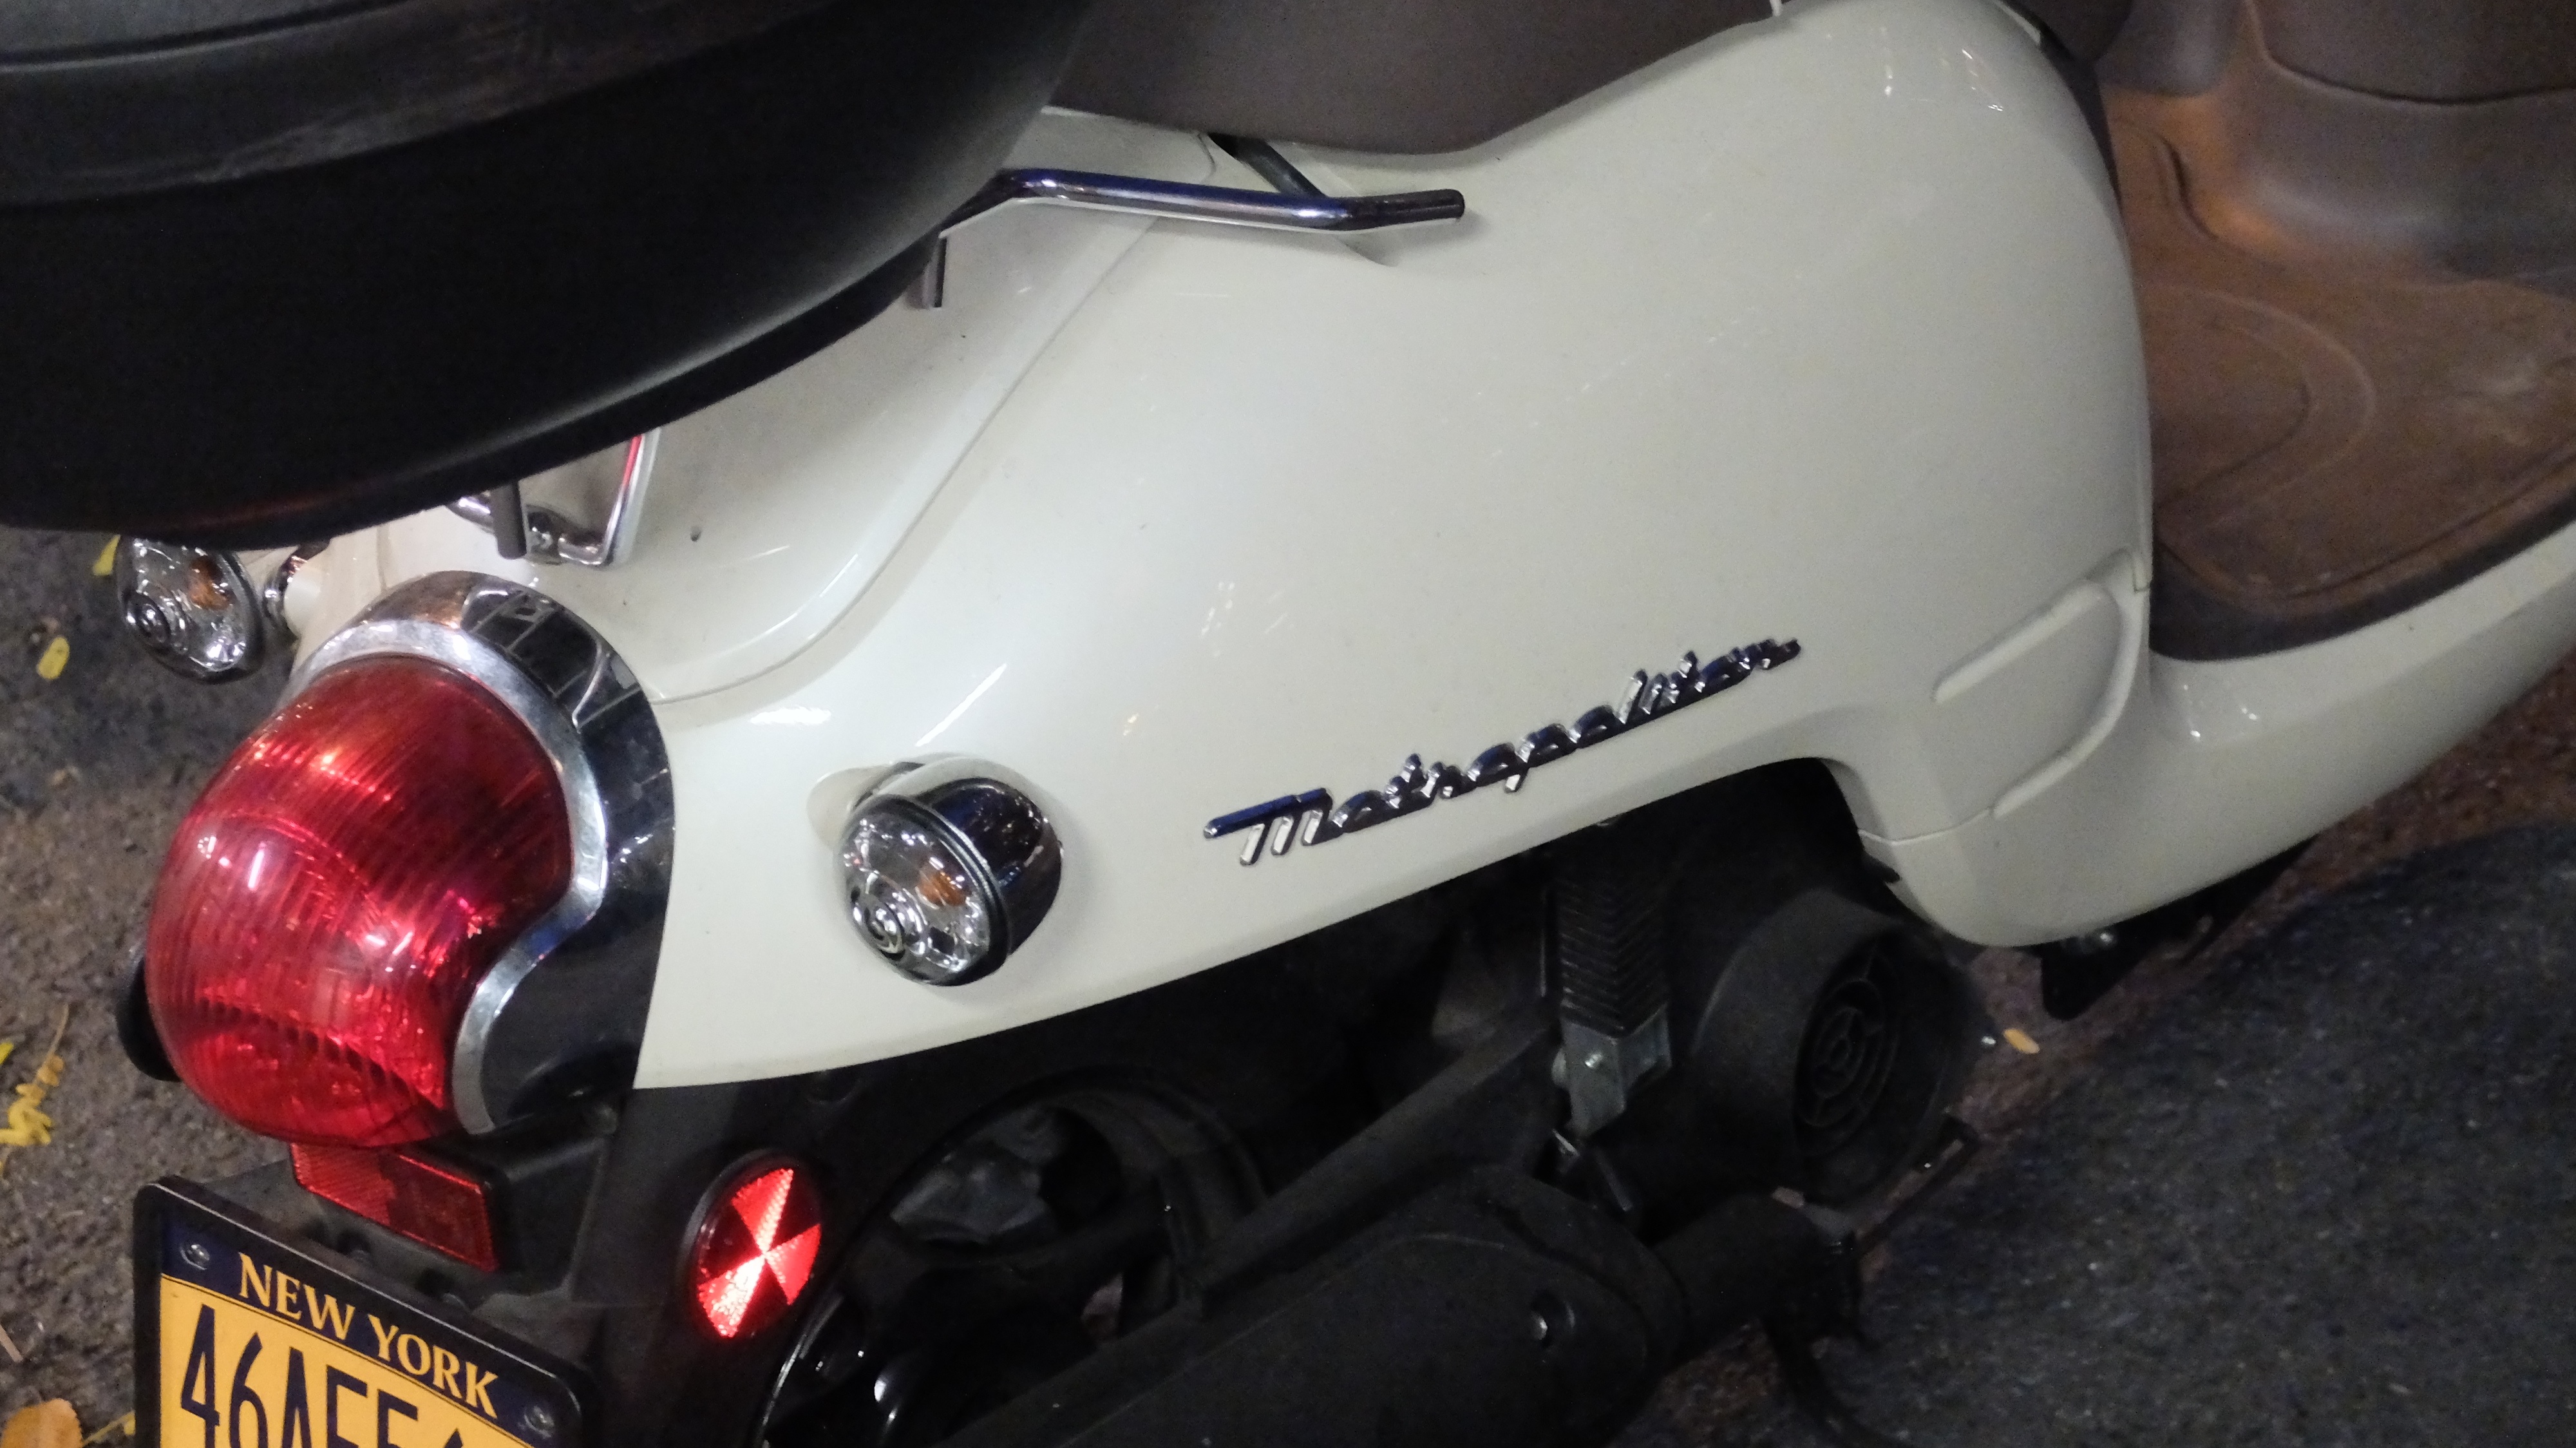
car, vehicle, bumper, scooter, automobile make, automotive exterior